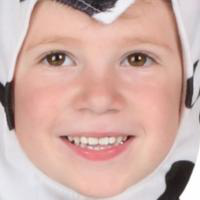
Age group: age 01-10